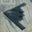
Label: airplane